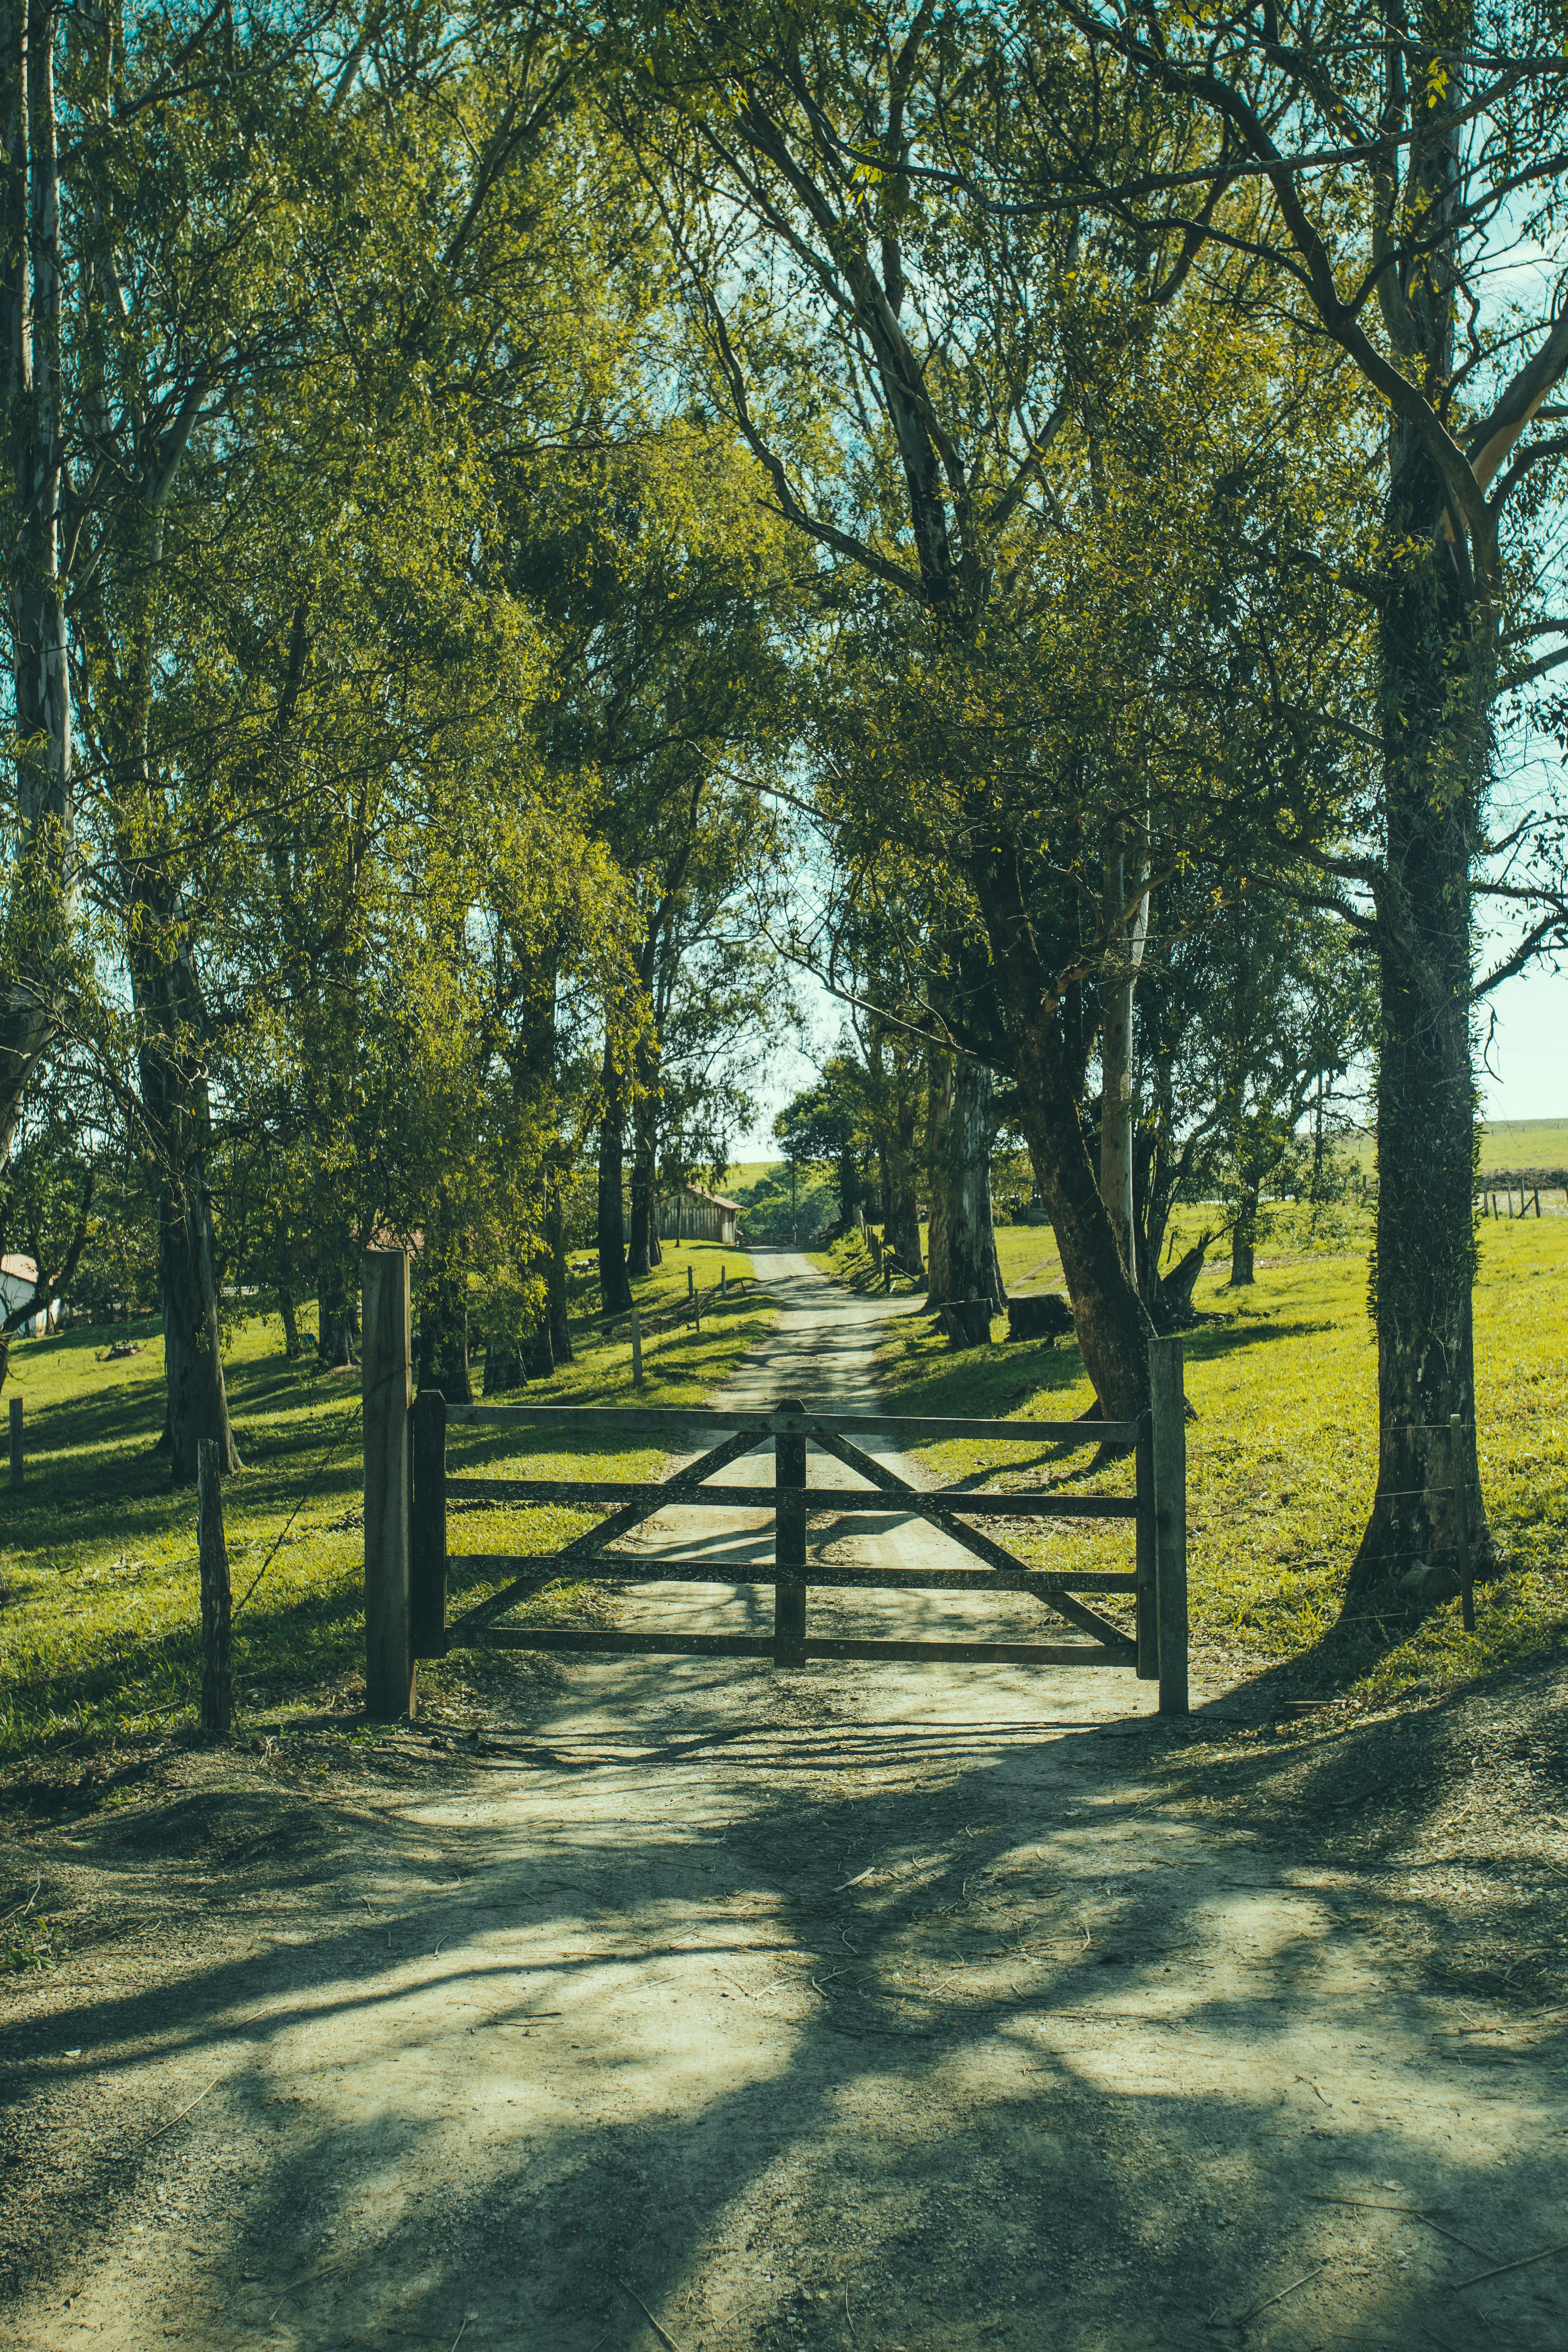
tree, natural landscape, nature, green, natural environment, grass, woody plant, nature reserve, plant, grove, sunlight, leaf, branch, botany, spring, woodland, forest, landscape, shadow, path, road, park, shade, thoroughfare, Tints and shades, state park, trunk, trail, temperate broadleaf and mixed forest, pasture, fence, meadow, deciduous